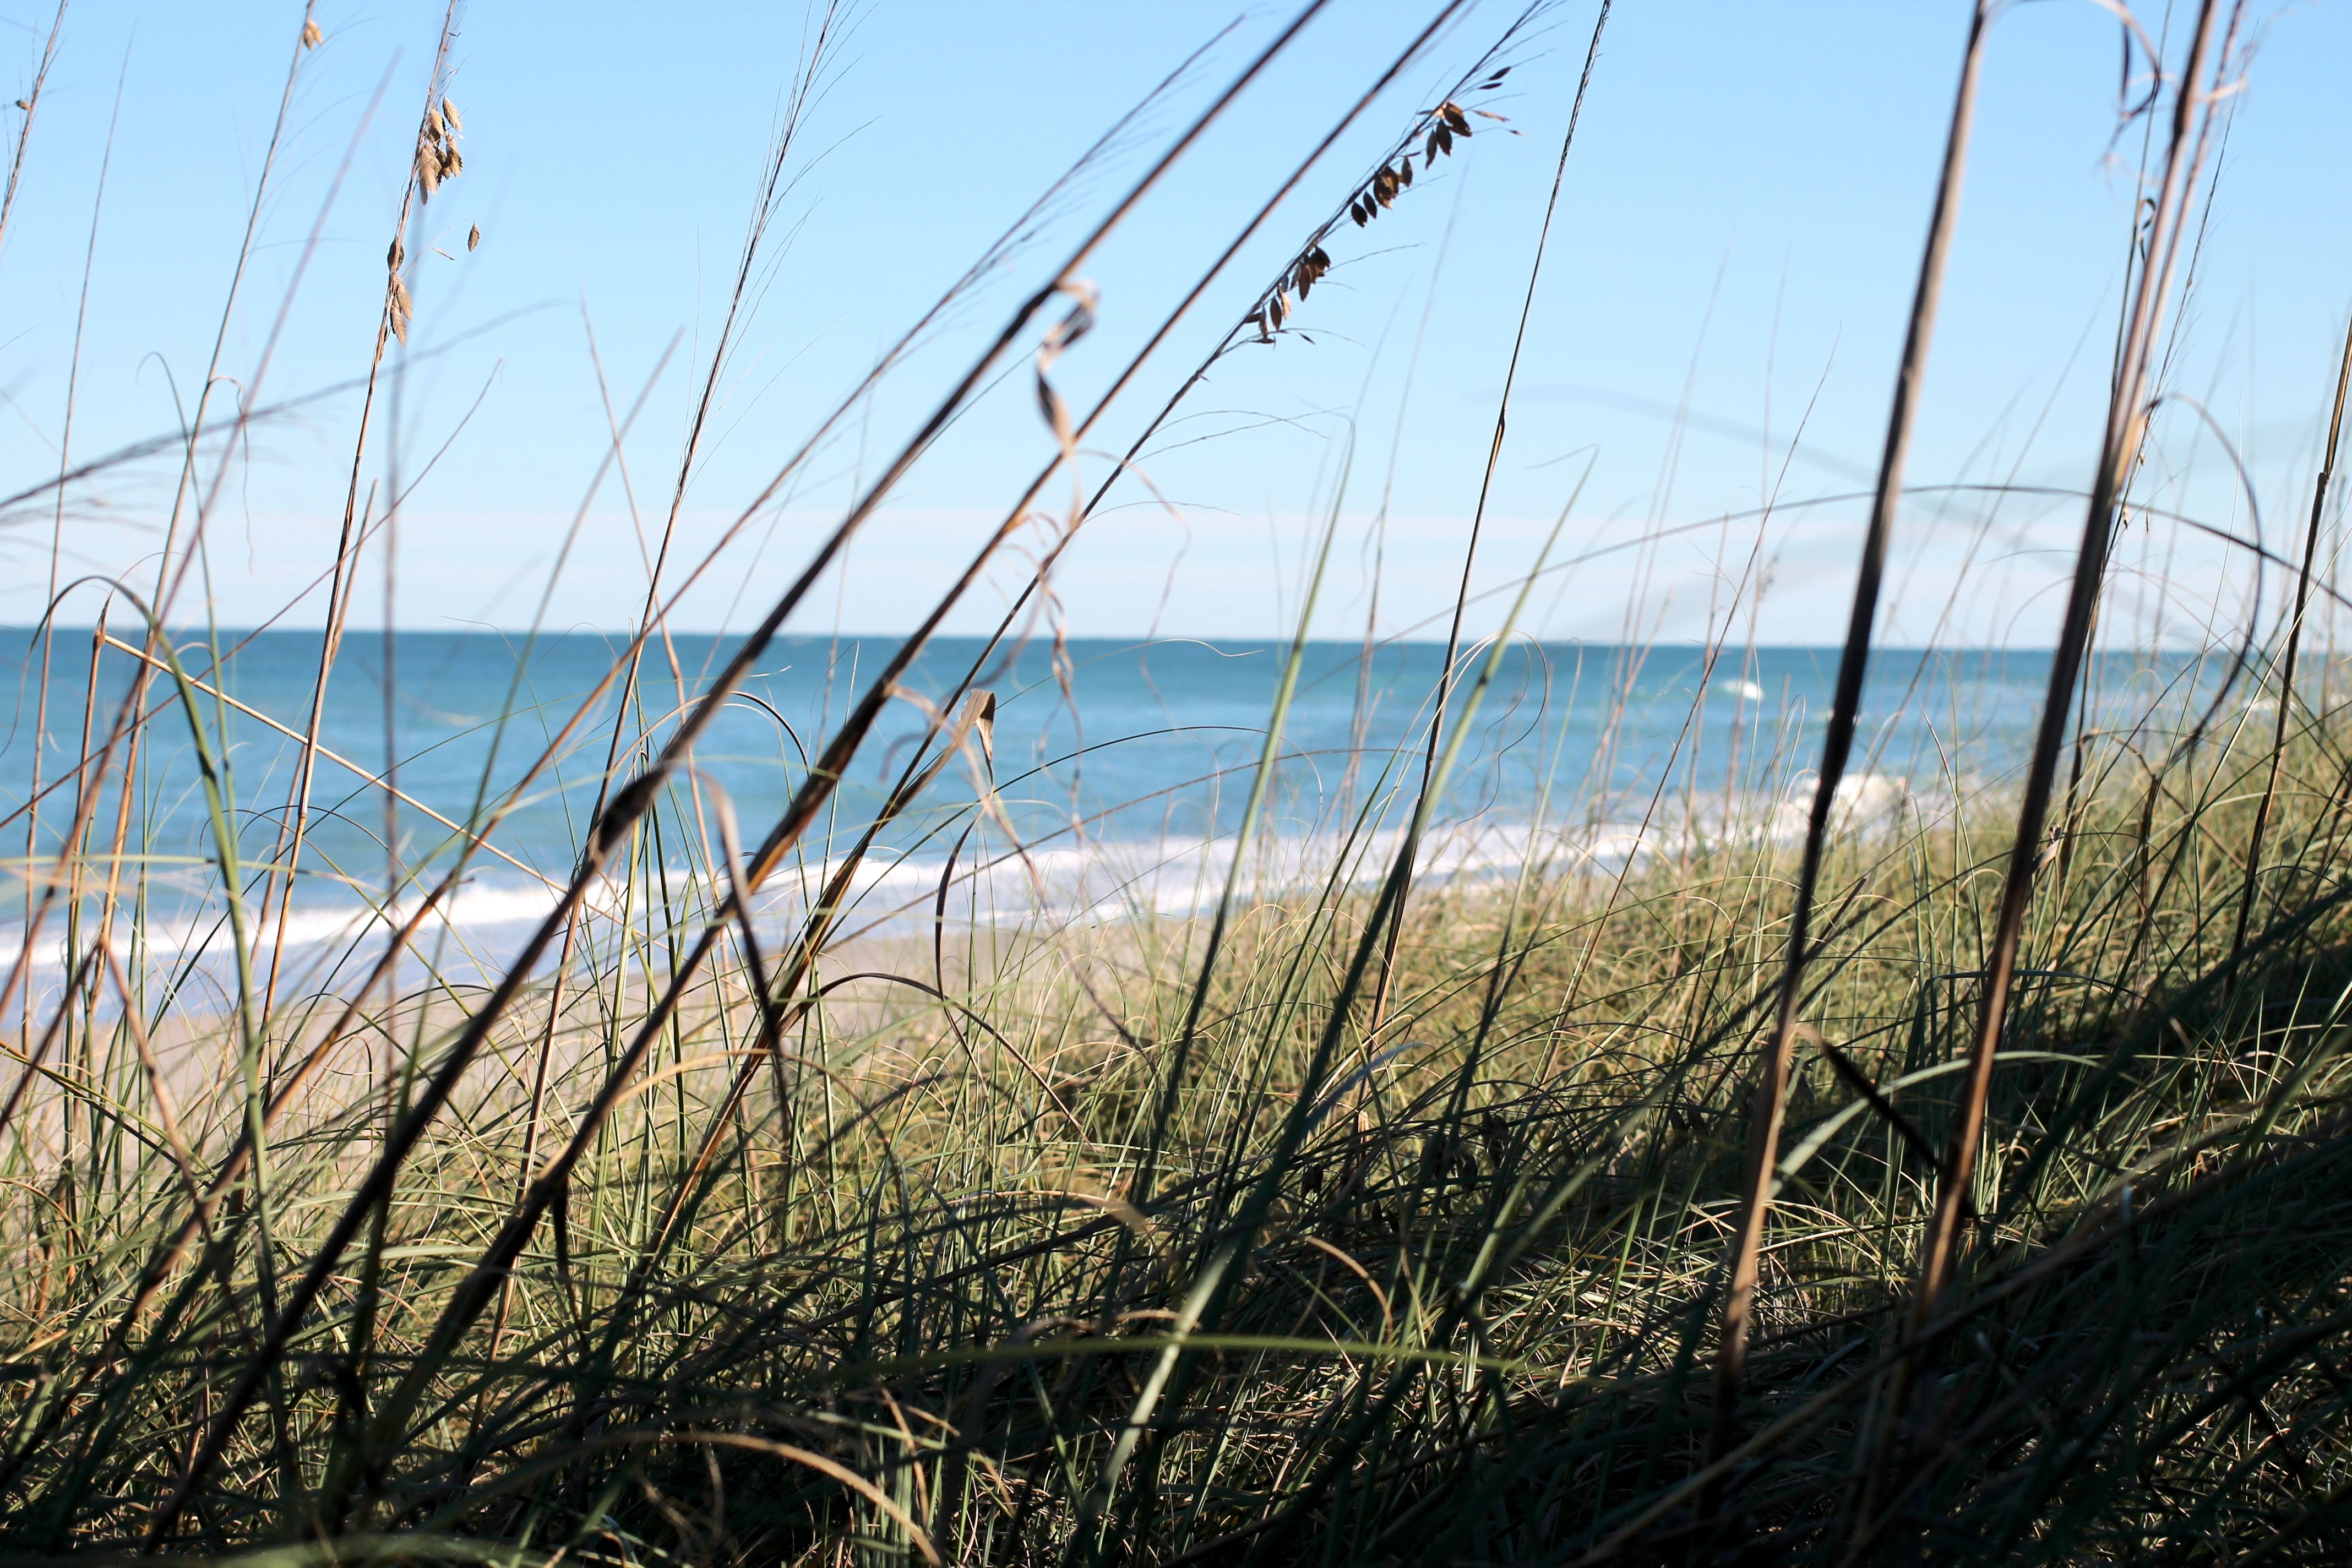
beach, sea, coast, tree, water, nature, grass, ocean, summer, blue sky, holidays, wetland, grass family